Clan Macdonald of Sleat

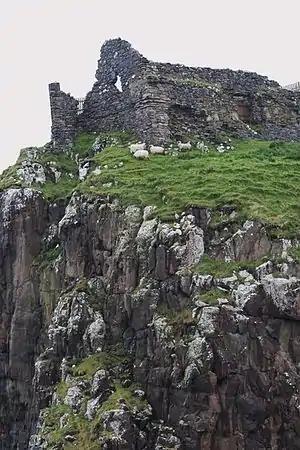
Duntulm Castle in Trotternish, Skye. Trotternish was the subject of territorial feuding between the Macdonalds of Sleat and MacLeods of Dunvegan in the 16th and early 17th centuries.

On the year of his succession, Eoin resigned the lands and superiorities to the king. In consequence, the lands of Kendess, Gergryminis, 21 merklands of Eigg, and 24 merklands of Arisaig were then granted to Ranald Bane Allanson of Clanranald (chief of the Macdonalds of Clanranald). In 1498, the king granted to Alasdair Crotach (chief of Clan MacLeod) two unicates of the barony of Trotternish with the office of the bailiary of the whole lands thereof. Also the same year, the king granted Torquil MacLeod of Lewis (chief of Clan MacLeod of Lewis) the same bailiary of Trotternish which was granted to the chief of the Clan MacLeod, and also the 4 merklands of Terunga of Duntulm and 4 merklands of Airdmhiceolan. A and A Macdonald noted that during the minority of the Stewart kings in the 15 and 16th centuries many charters for the same lands were granted to several individuals. It is no wonder that in 1498 James IV revoked all charters given during the period prior to his coming of age. In 1505, Eoin resigned the lands of Sleat and North Uist, including Dunscaith Castle, to Ranald Allanson of Island Begrim. On his death, the chiefship of the clan passed to Dòmhnall Gallach, second son of Ùisdean.